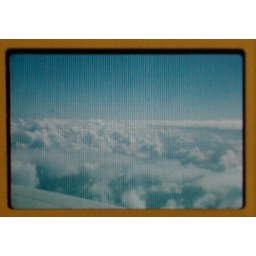
Old found slides projected by means of laptop screen and then photographed